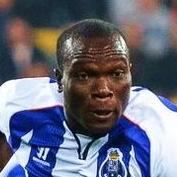
Age: 21